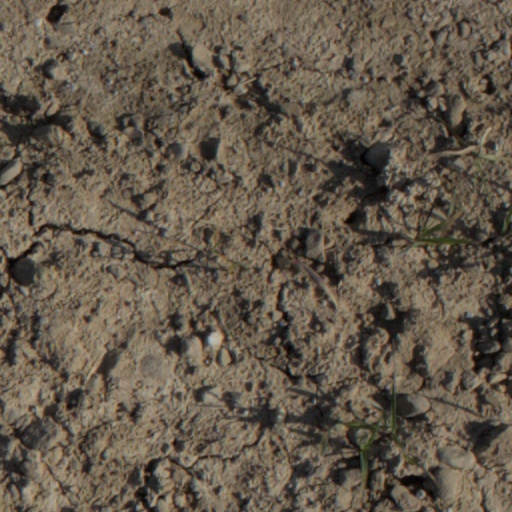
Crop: wheat